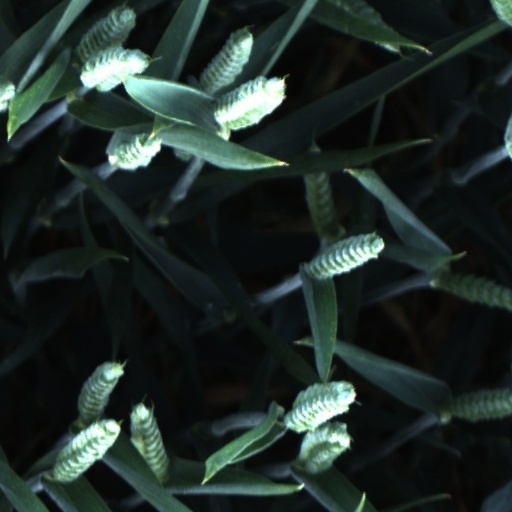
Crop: wheat